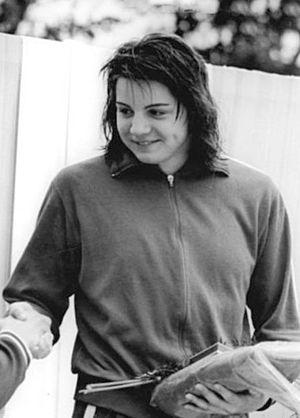
Angela Franke, née le 18 novembre 1957 à Magdebourg, est une ancienne nageuse est-allemande.